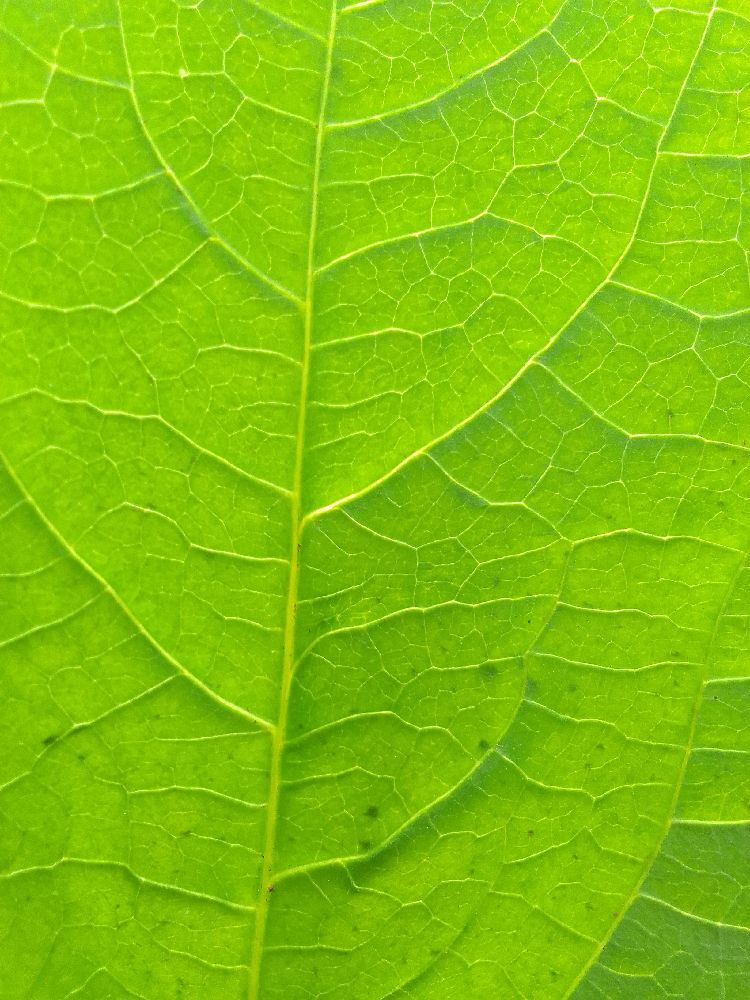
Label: healthy